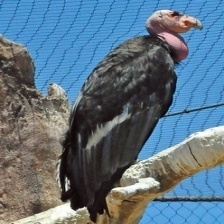
Species: CALIFORNIA CONDOR
Scientific name: GYMNOGYPS CALIFORNIANUS
ImageNet parent category: vulture